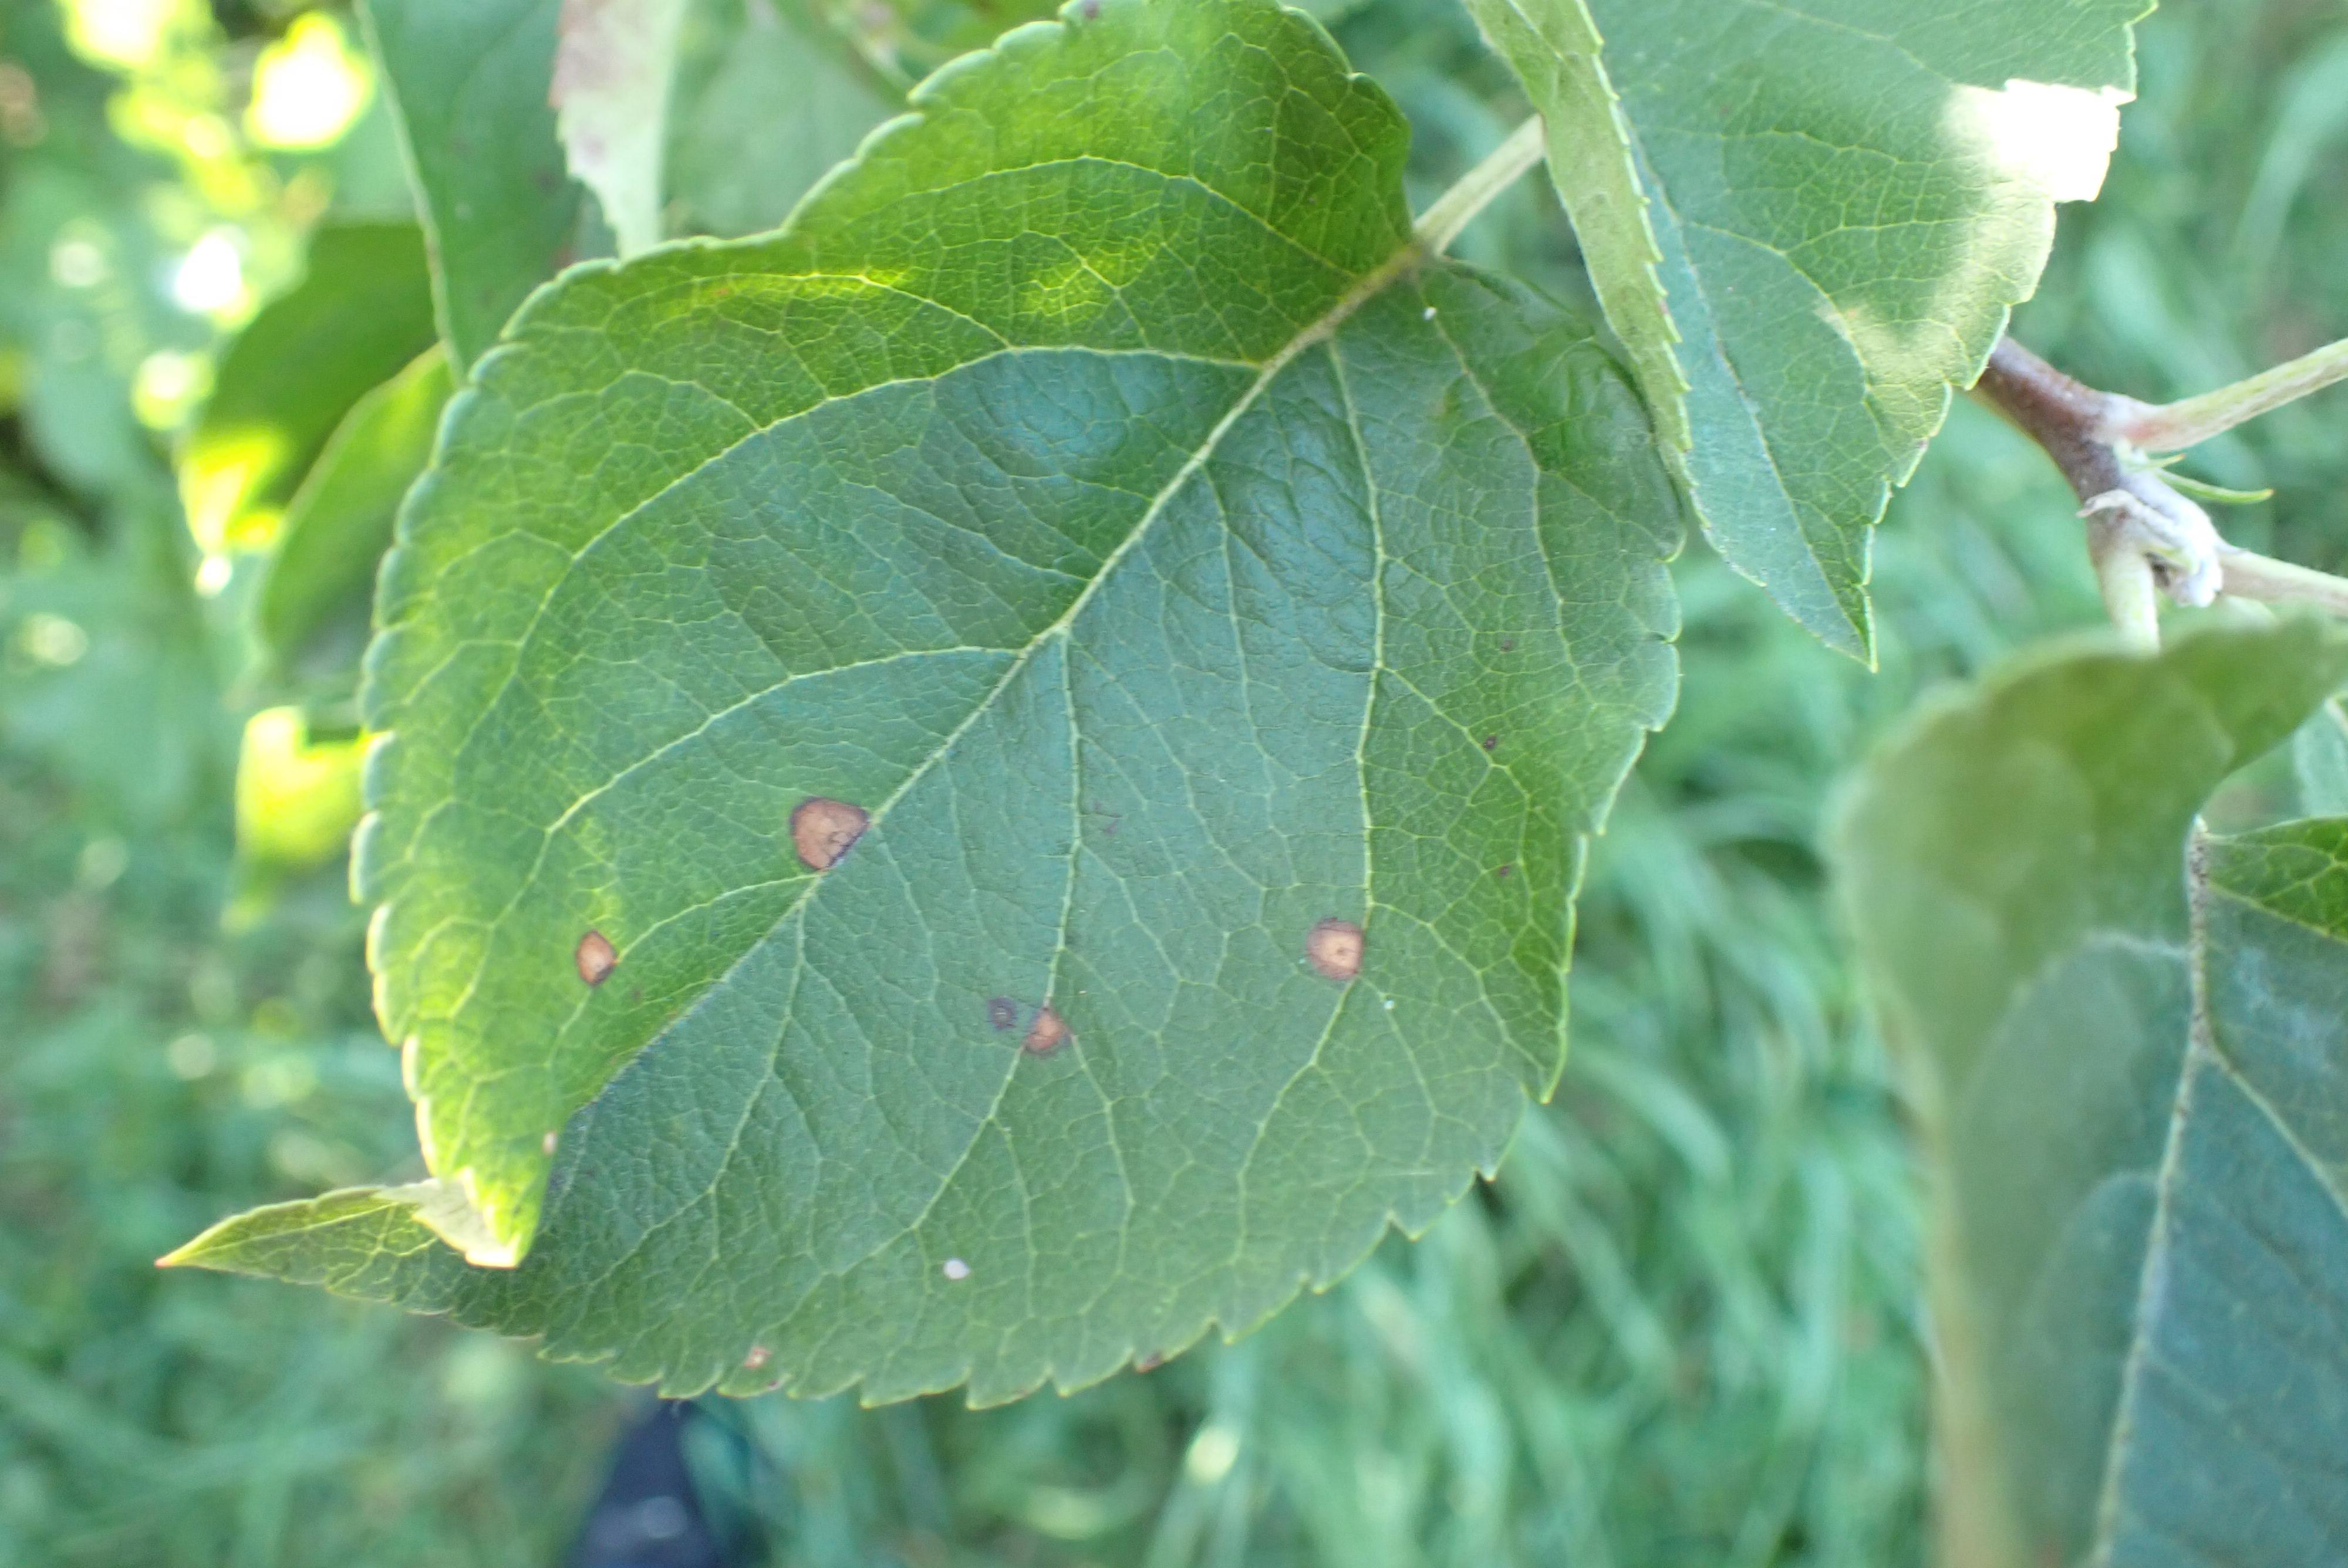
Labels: complex